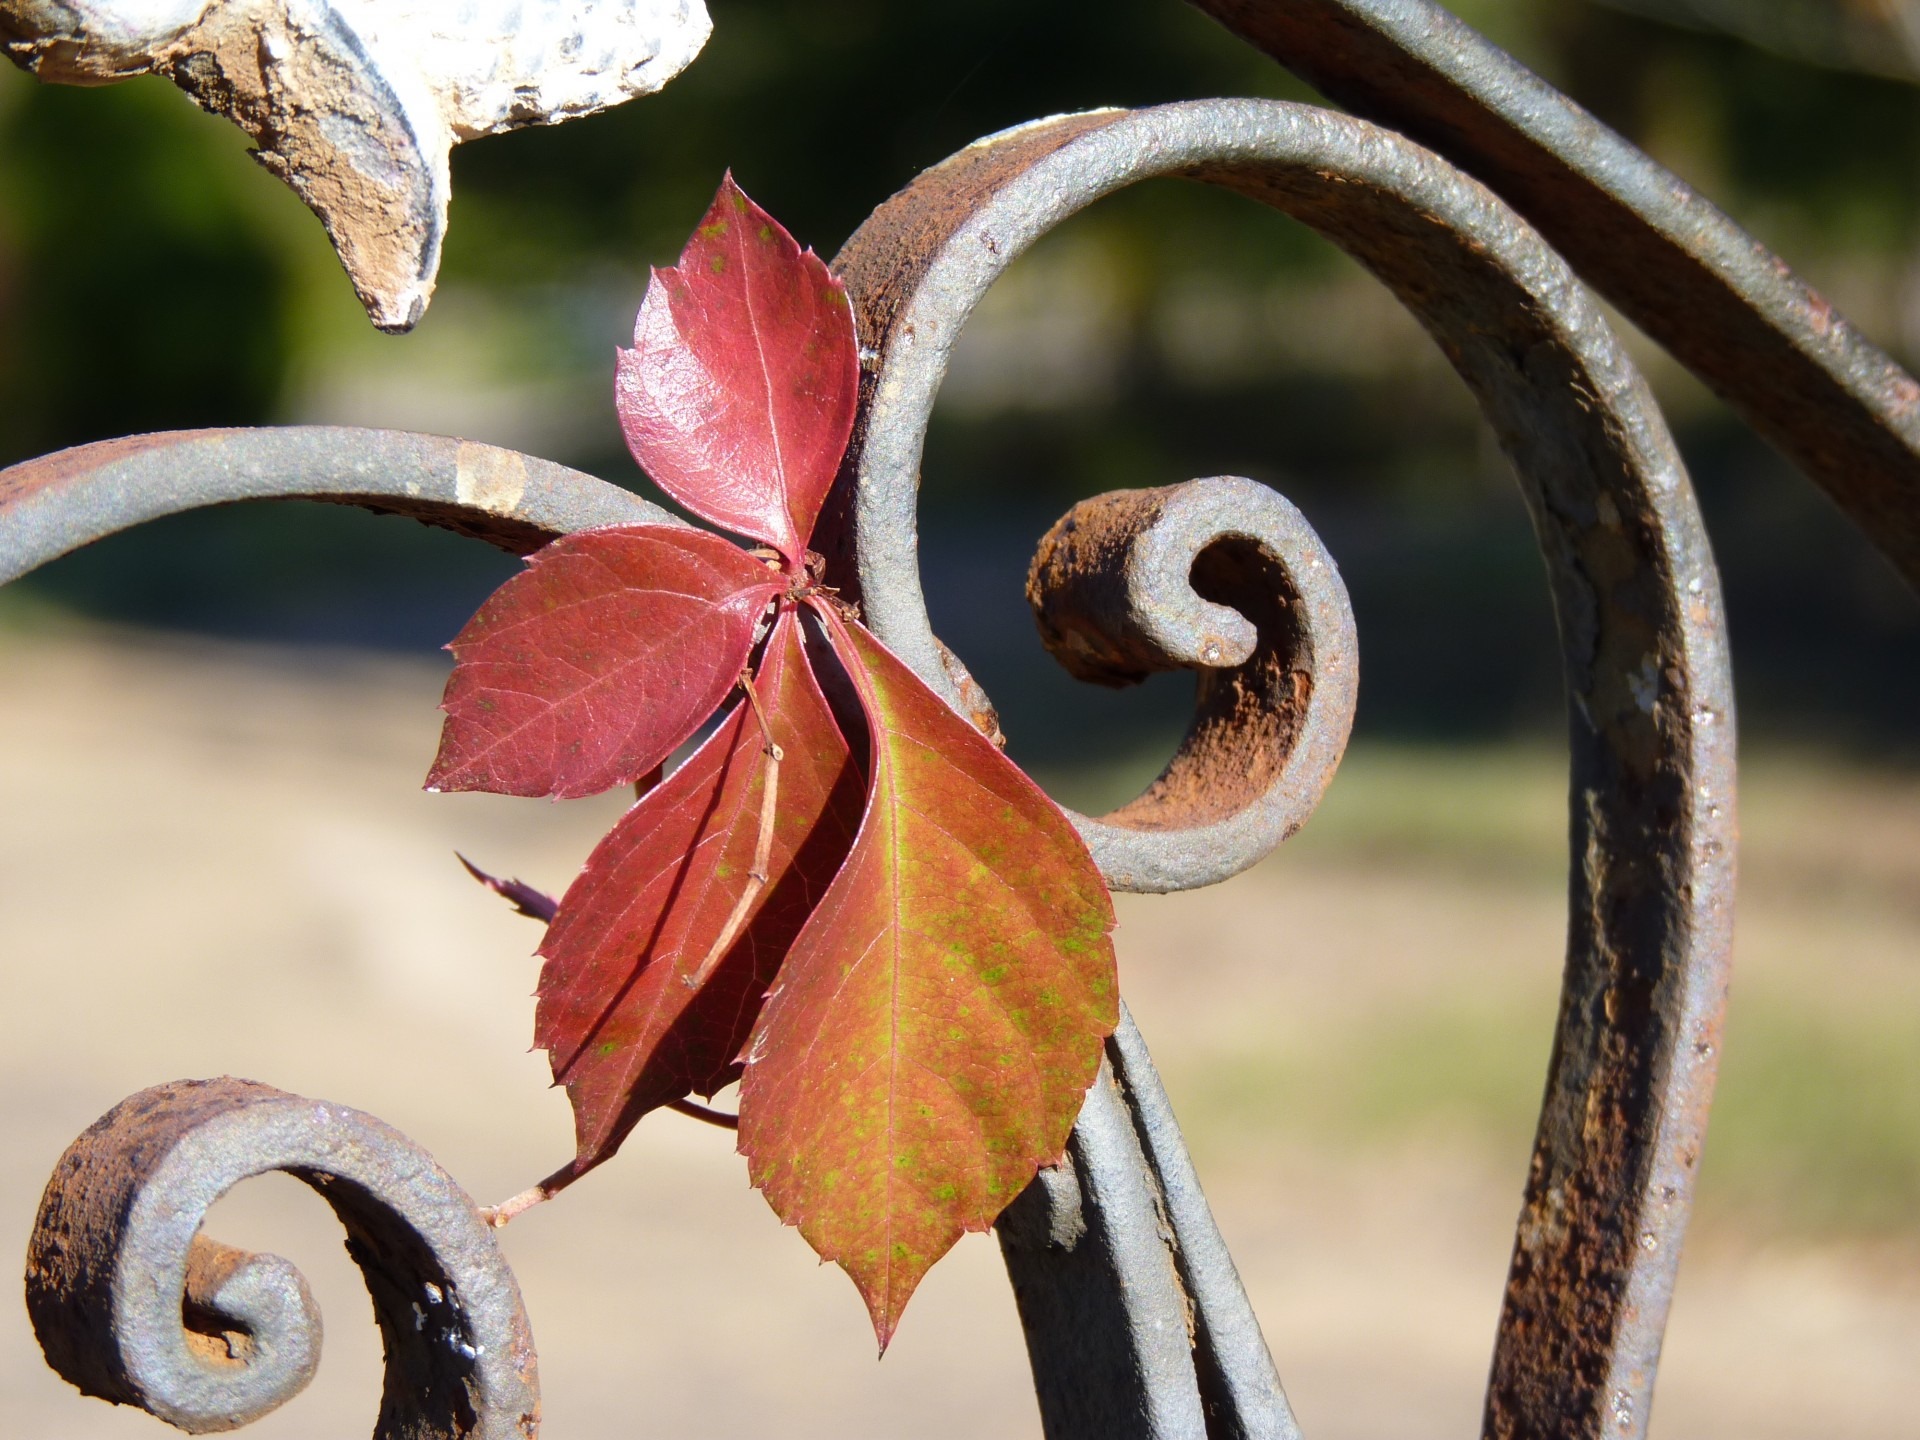
tree, branch, fence, plant, photography, leaf, flower, rustic, environment, herb, natural, autumn, botany, agriculture, flora, botanical, weathered, close up, leaves, outdoors, vegetation, eye, iron, horticulture, organic, macro photography, flowering plant, plant stem, land plant